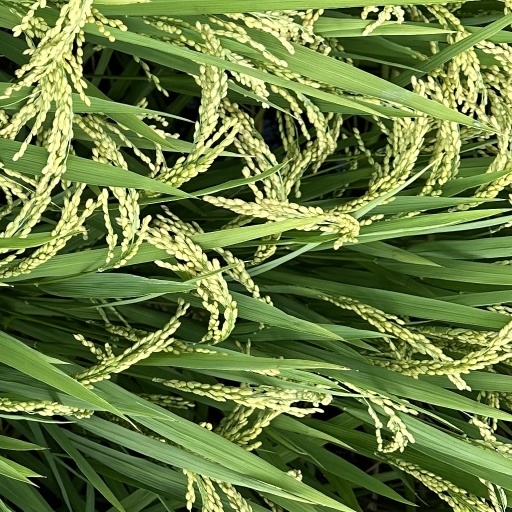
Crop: rice